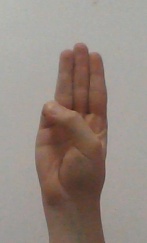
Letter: thaa